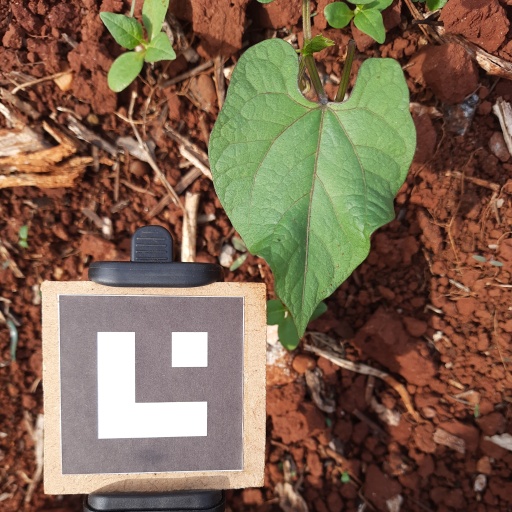
Observations: wavy surface, no eating holes, under sunlight